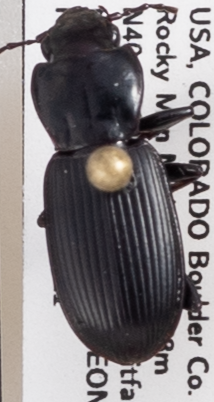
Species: Pterostichus protractus
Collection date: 2022-06-21
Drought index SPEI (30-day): -0.244
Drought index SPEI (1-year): -1.118
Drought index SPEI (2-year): -1.19